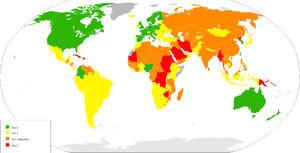
La traite des êtres humains regroupe plusieurs formes d'exploitations des êtres humains, les plus courantes étant la prostitution, l'esclavage et le travail forcé mais on peut aussi y inclure – entre autres – le trafic d'organes, la gestation pour autrui ou la mendicité forcée. Le terme de trafic d'êtres humains peut être utilisé dans la presse mais le terme juridique exact est : « traite des êtres humains ». Une journée mondiale y est associée, le 30 juillet proclamée « Journée mondiale de la dignité des victimes de la traite d'êtres humains ».